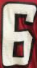
Number: 6